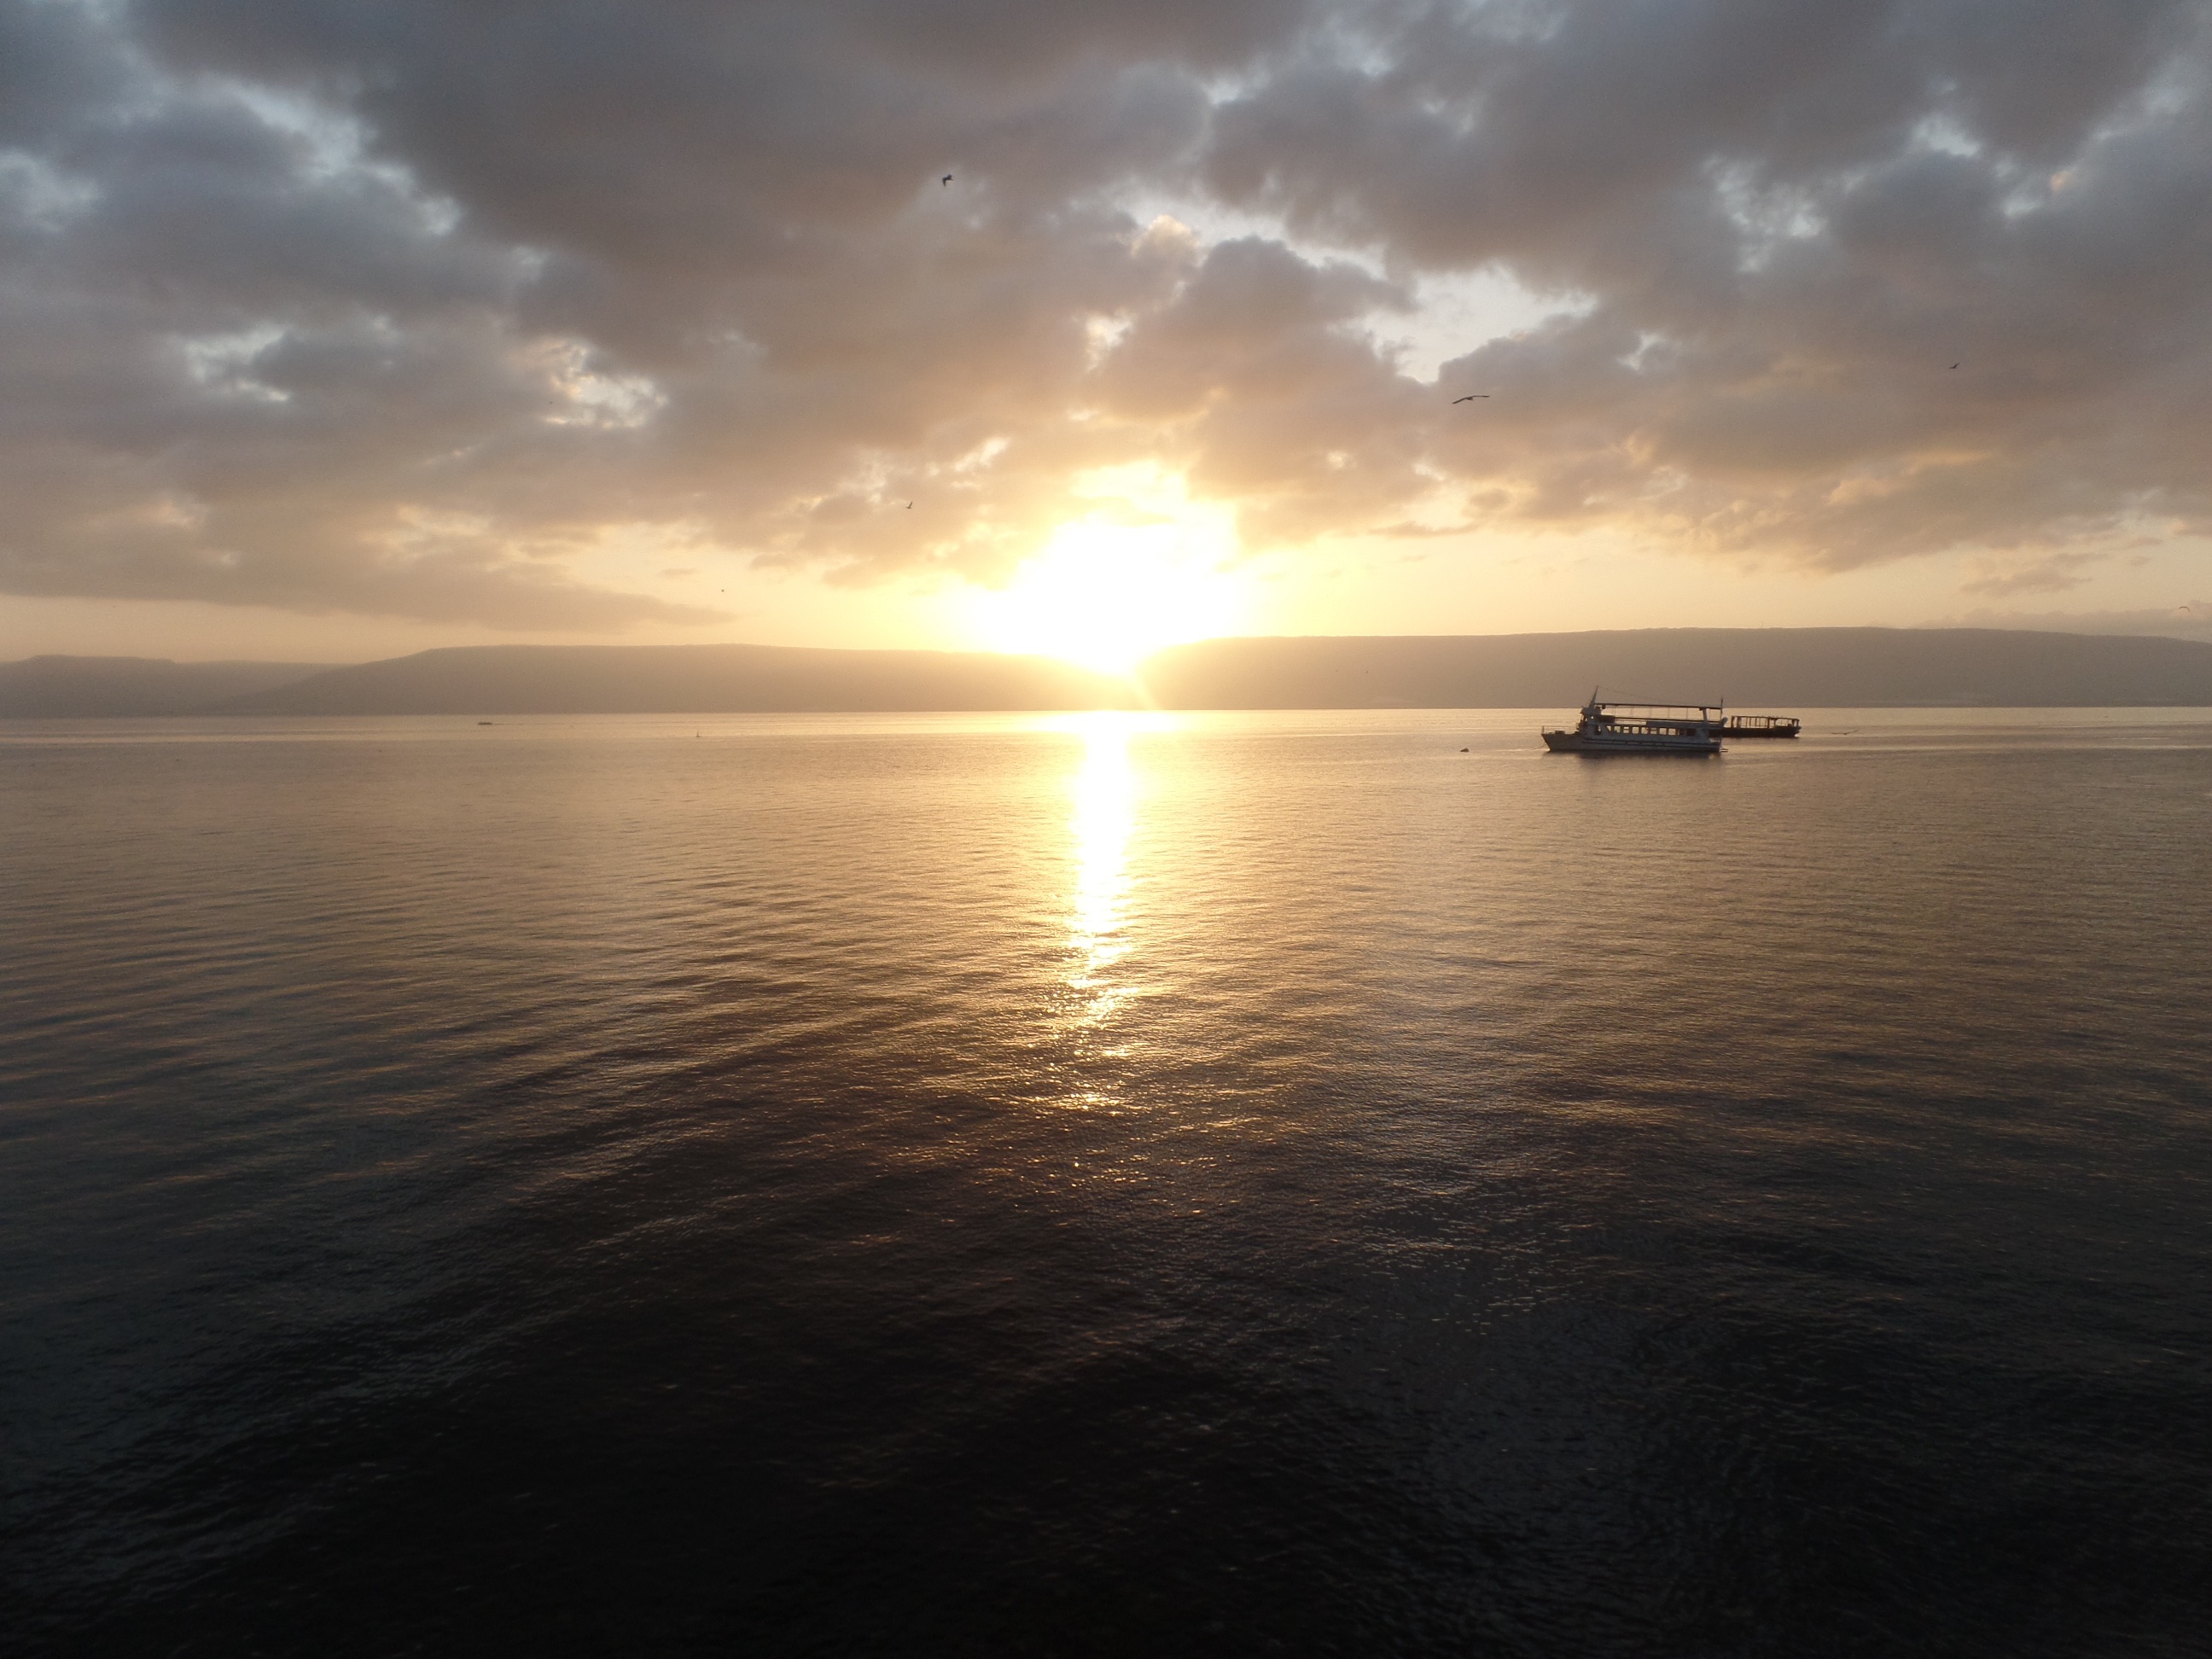
sea, coast, ocean, horizon, cloud, sun, sunrise, sunset, sunlight, morning, dawn, dusk, evening, reflection, vehicle, bay, afterglow